John Diefenbaker

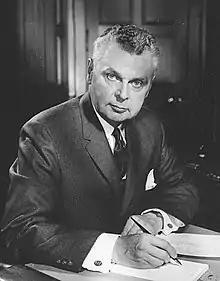
Diefenbaker in 1957

John George Diefenbaker (September 18, 1895 – August 16, 1979) was the 13th prime minister of Canada, serving from 1957 to 1963. He was the only Progressive Conservative party leader between 1930 and 1979 to lead the party to an election victory, doing so three times, although only once with a majority of the seats in the House of Commons.